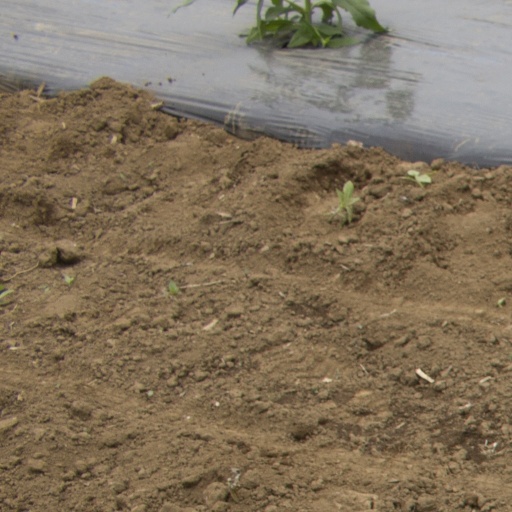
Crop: Jerusalem artichoke